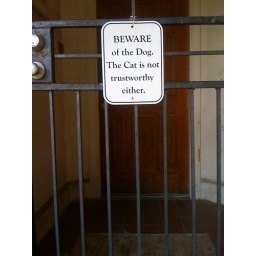
Door sign seen while walking in DC